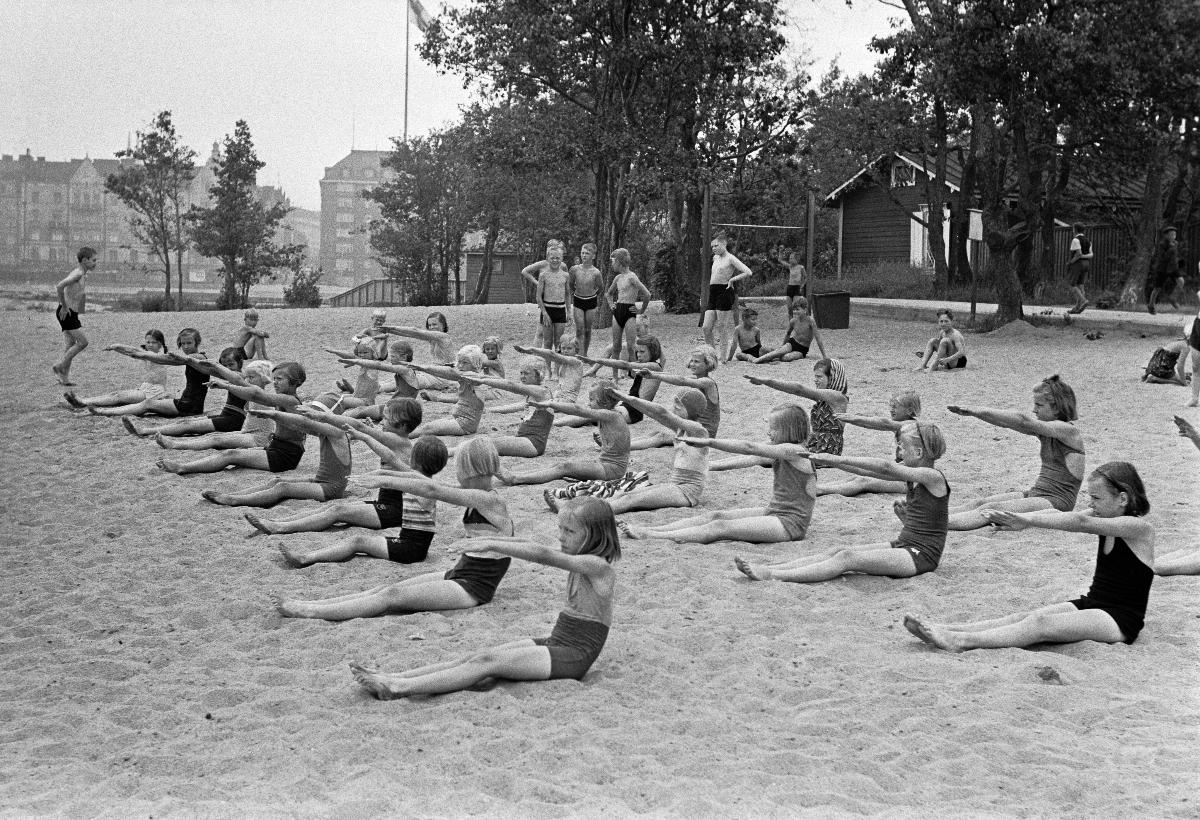
Uimaopetusta Uunisaaressa
Simundervisning på Ugnsholmen; Swimming instruction on Uunisaari island
sisällön kuvaus: Uimaopetusta Uunisaaressa Helsingissä heinäkuussa 1940. content description: Swimming instruction on Uunisaari island in Helsinki in July 1940. innehållsbeskrivning: Simundervisning på Ugnsholmen i Helsingfors i juli 1940.
Kuvaaja: Sundström, Hugo, kuvaaja
Vuosi: 1940
Paikka: Suomi, Uusimaa, Helsinki
Aiheet: HBL; lapset (ikäryhmät); uimarannat; hiekkarannat; uimaopetus; kesä; uimaopettajat; children (age groups); beaches; swimming instruction; swimming; children; summer; leisure; swimming instructors; swimming teachers; barn (åldersgrupper); badstränder; simundervisning; barn; simstränder; sandstränder; simning; stränder; fritid; sommar; simlärare